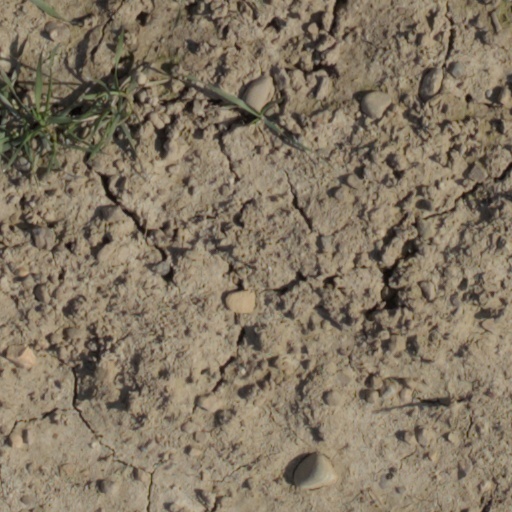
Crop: wheat